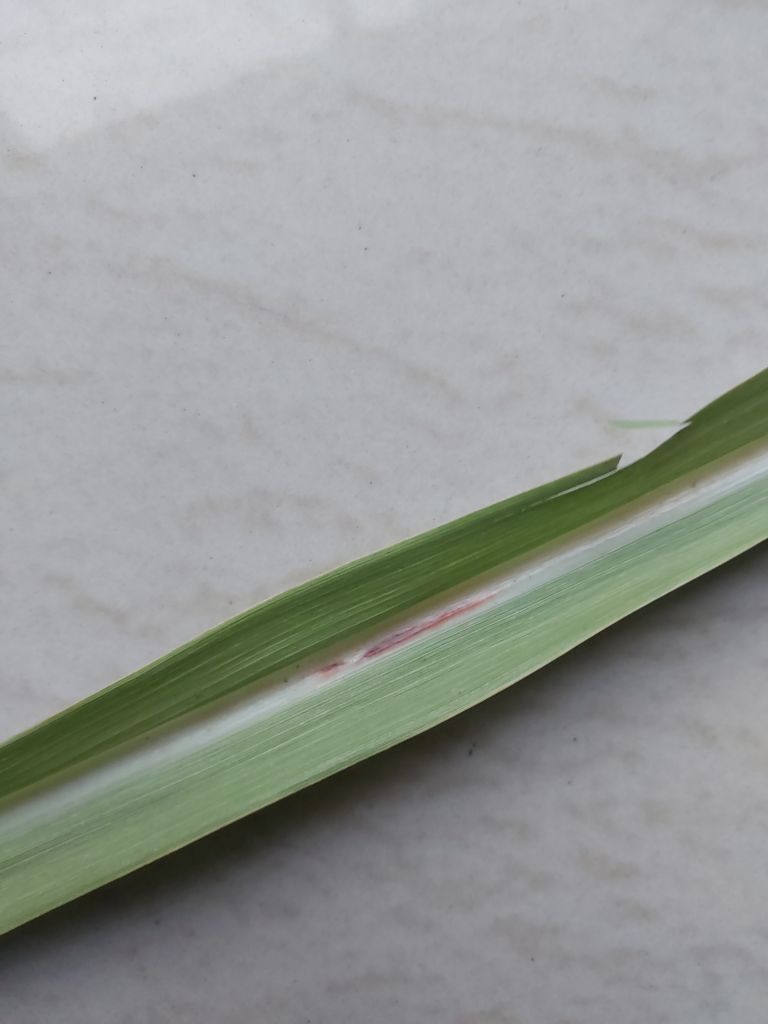
Label: Brown Spot